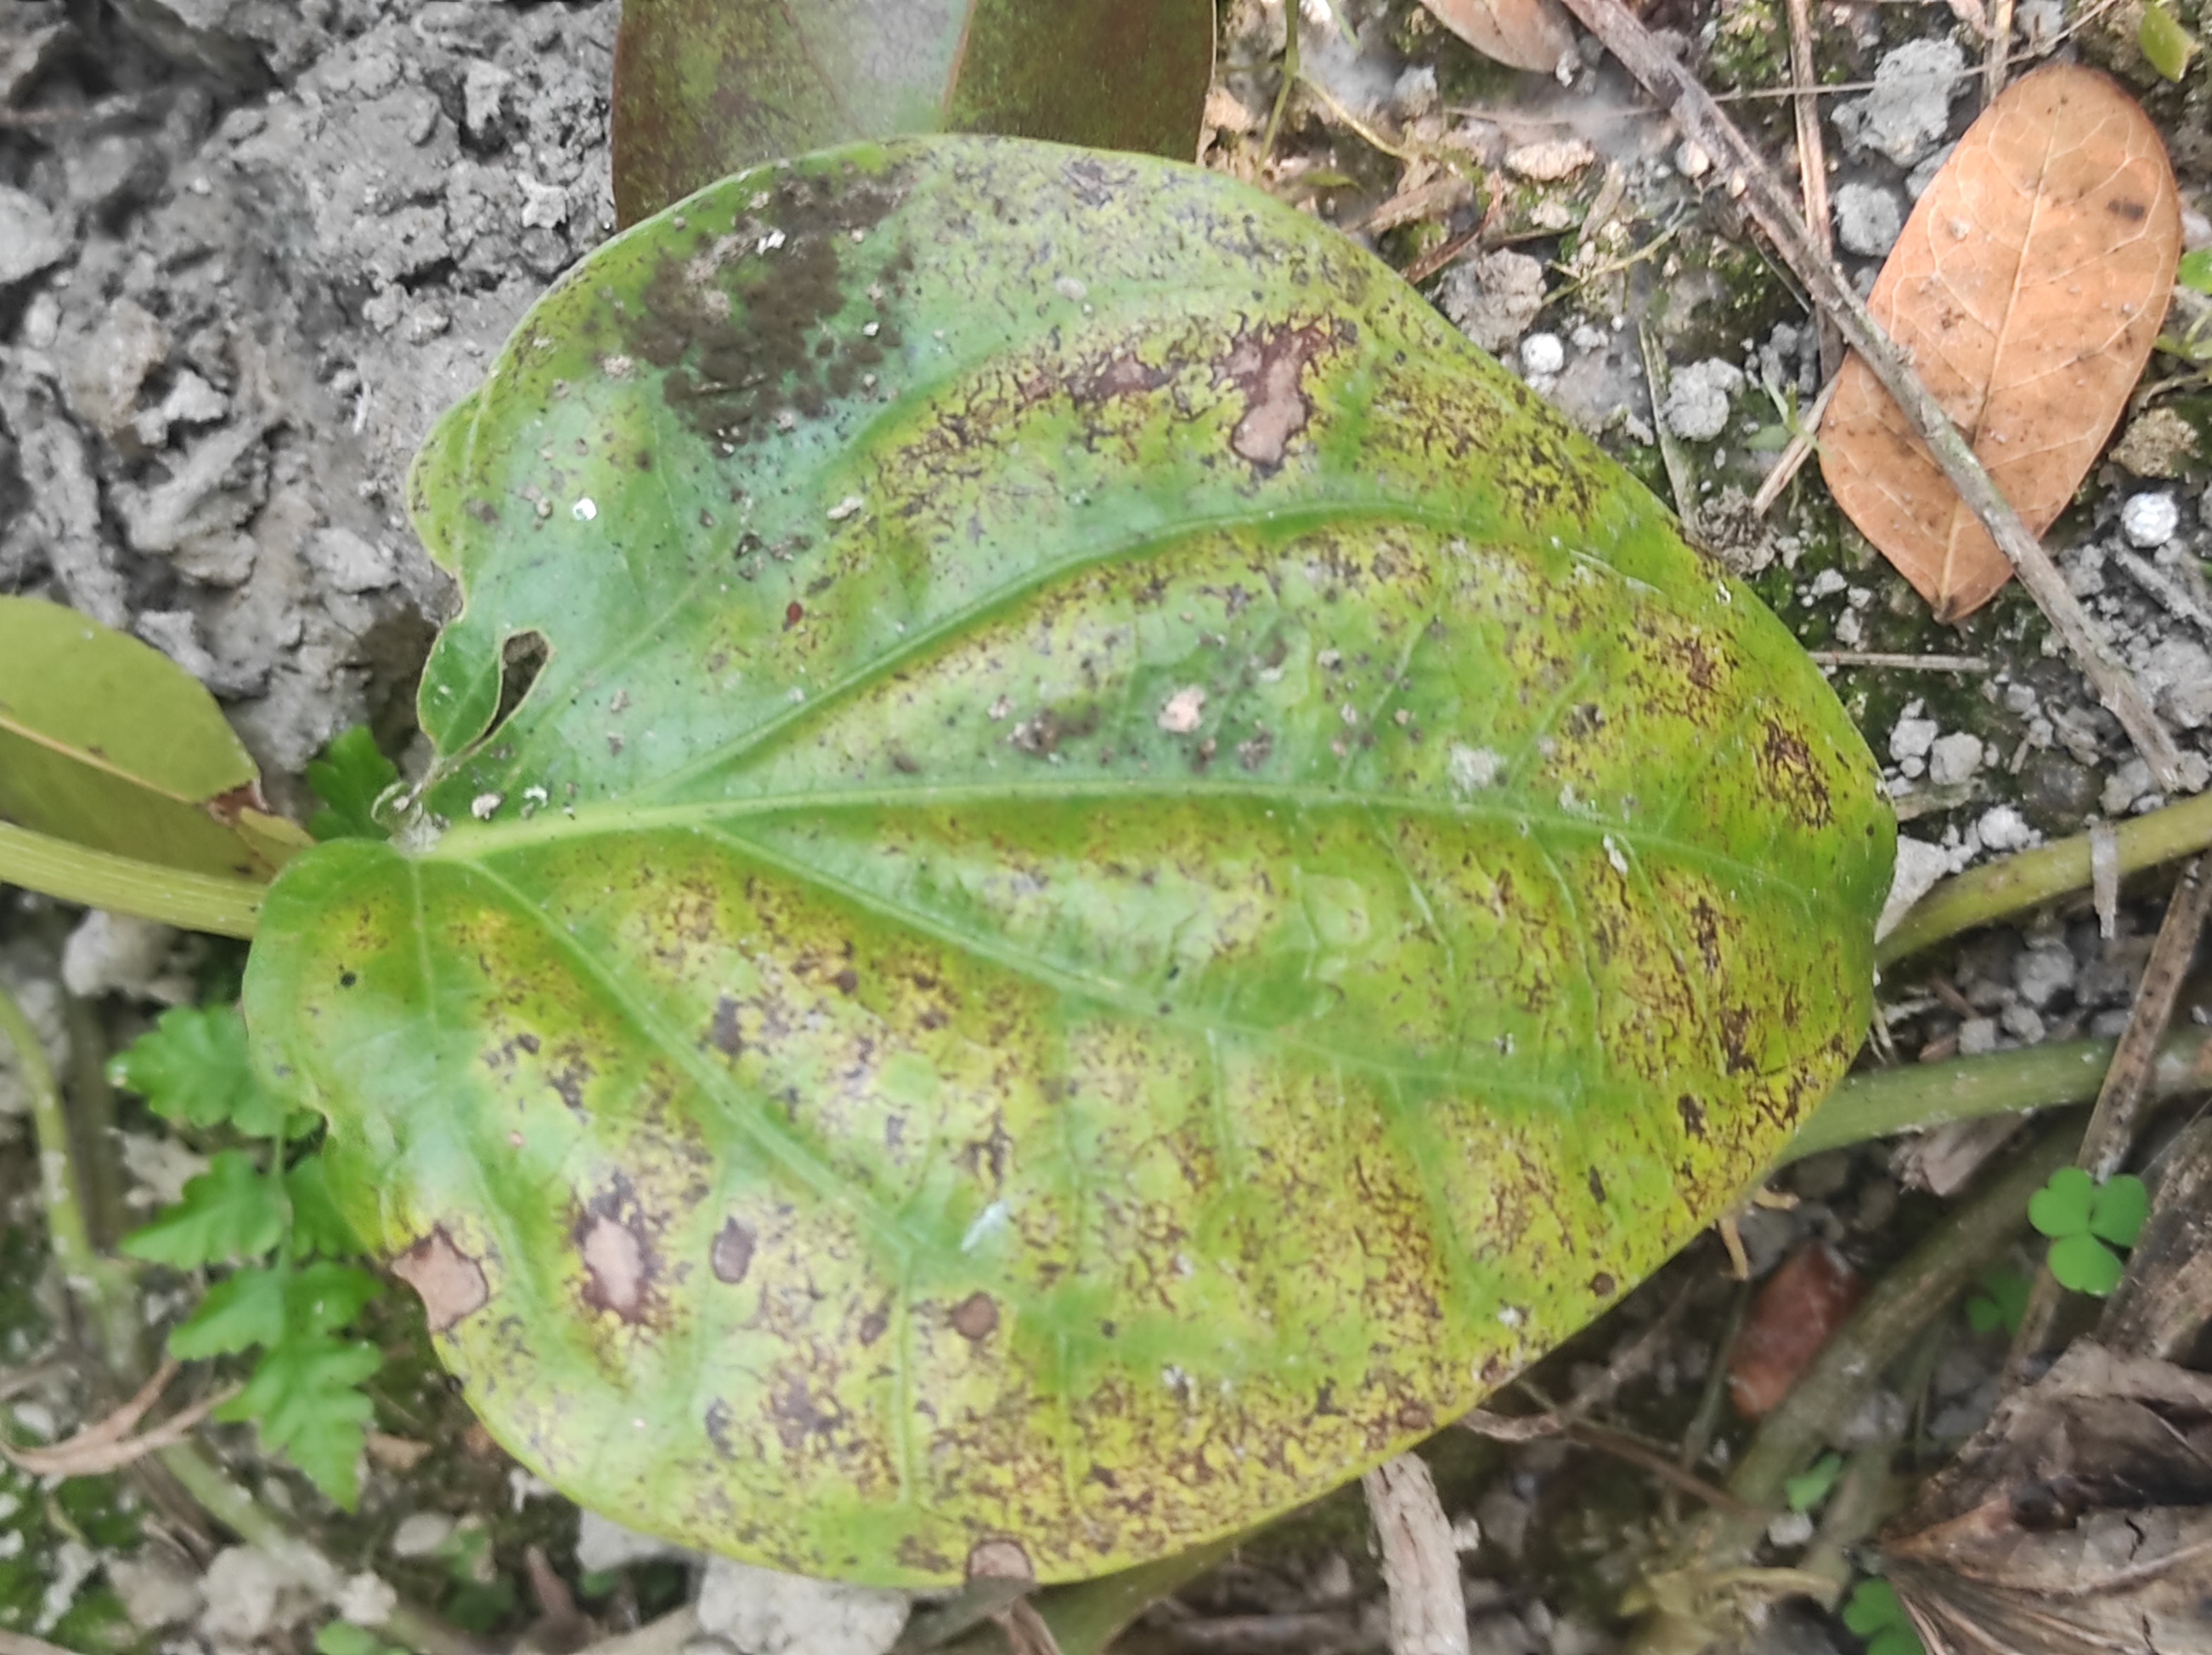
Label: Fungal_Brown_Spot_Disease